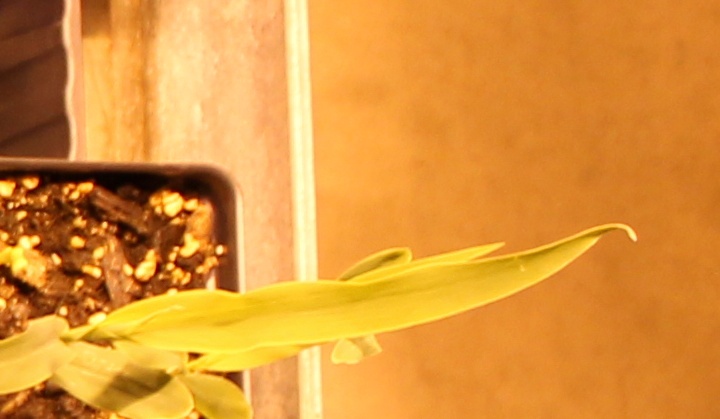
Label: Corn